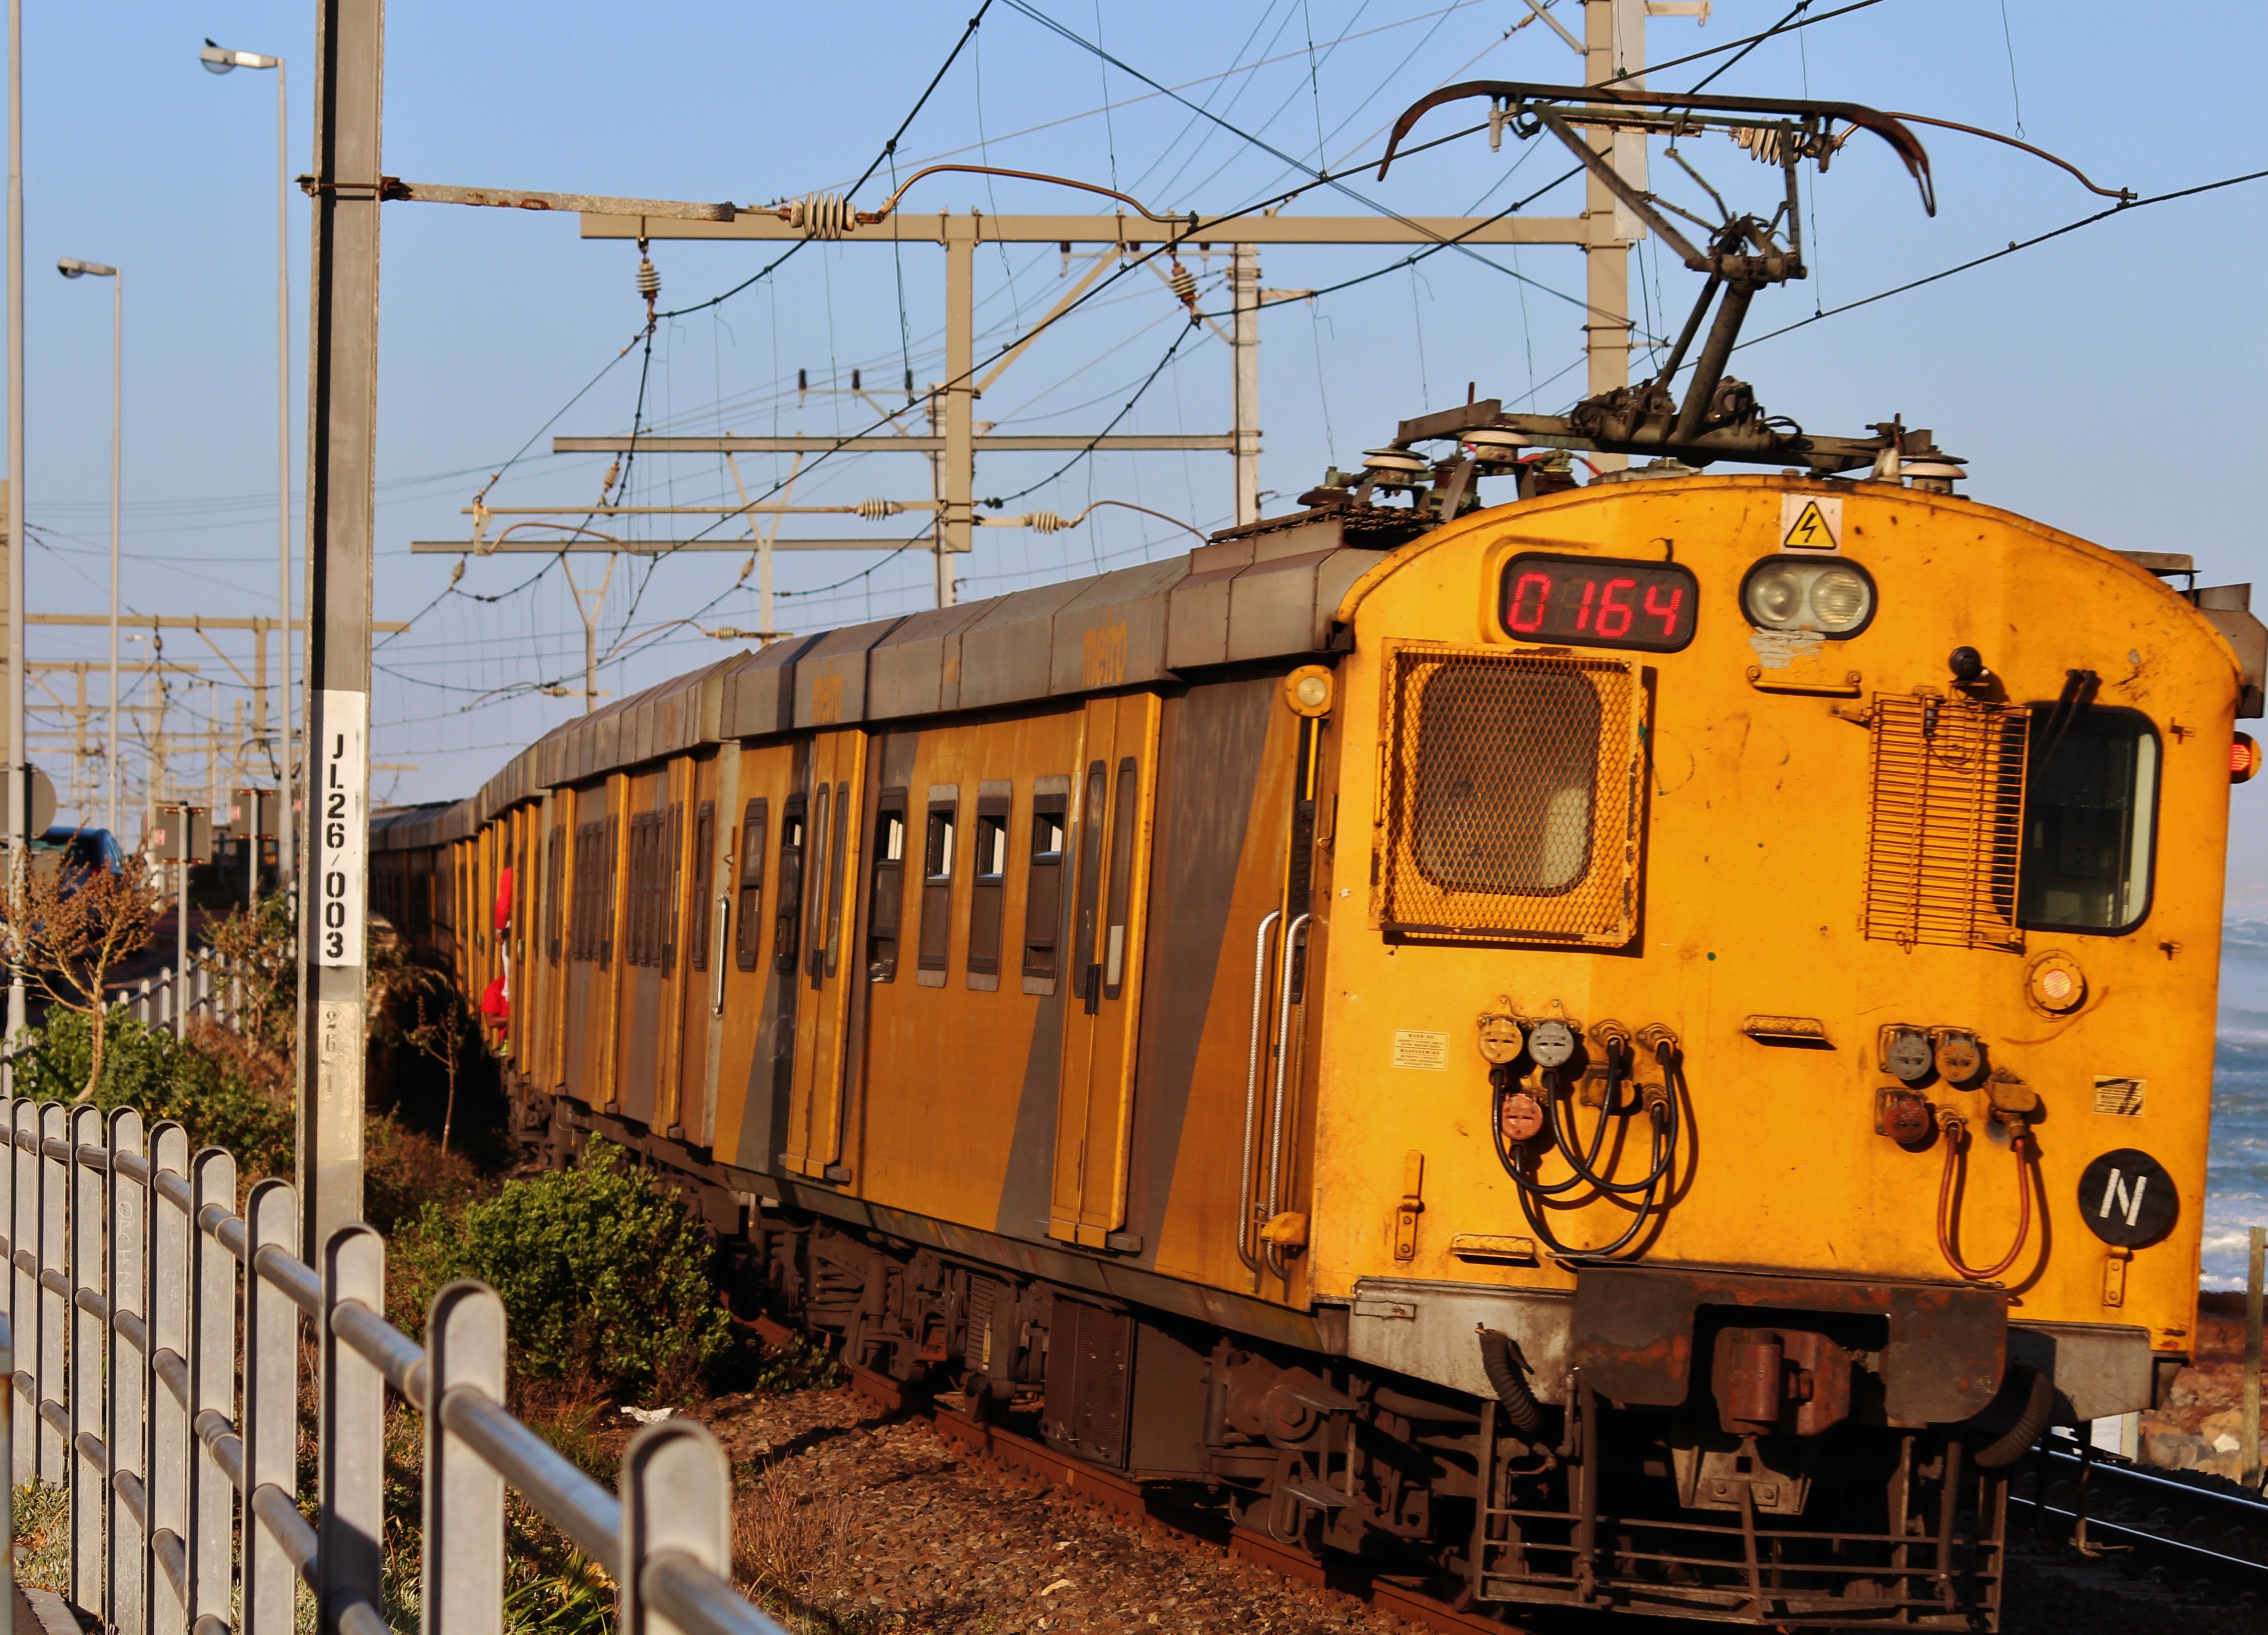
track, railway, train, transport, vehicle, electricity, locomotive, rail transport, rail traffic, land vehicle, rolling stock, electrical supply, railroad car